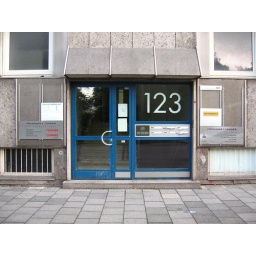
office building entrance with ears and cap, Boschetsriederstr. 123 in Munich